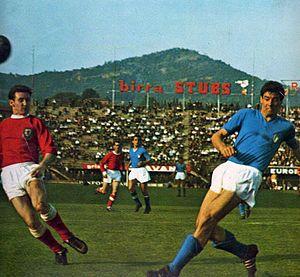
Alessandro Cesare Salvadore dit Sandro Salvadore, est un joueur international de football italien, qui évoluait au poste de défenseur.